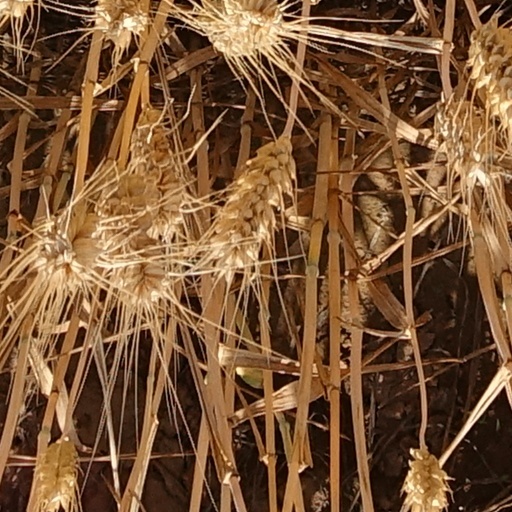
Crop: wheat